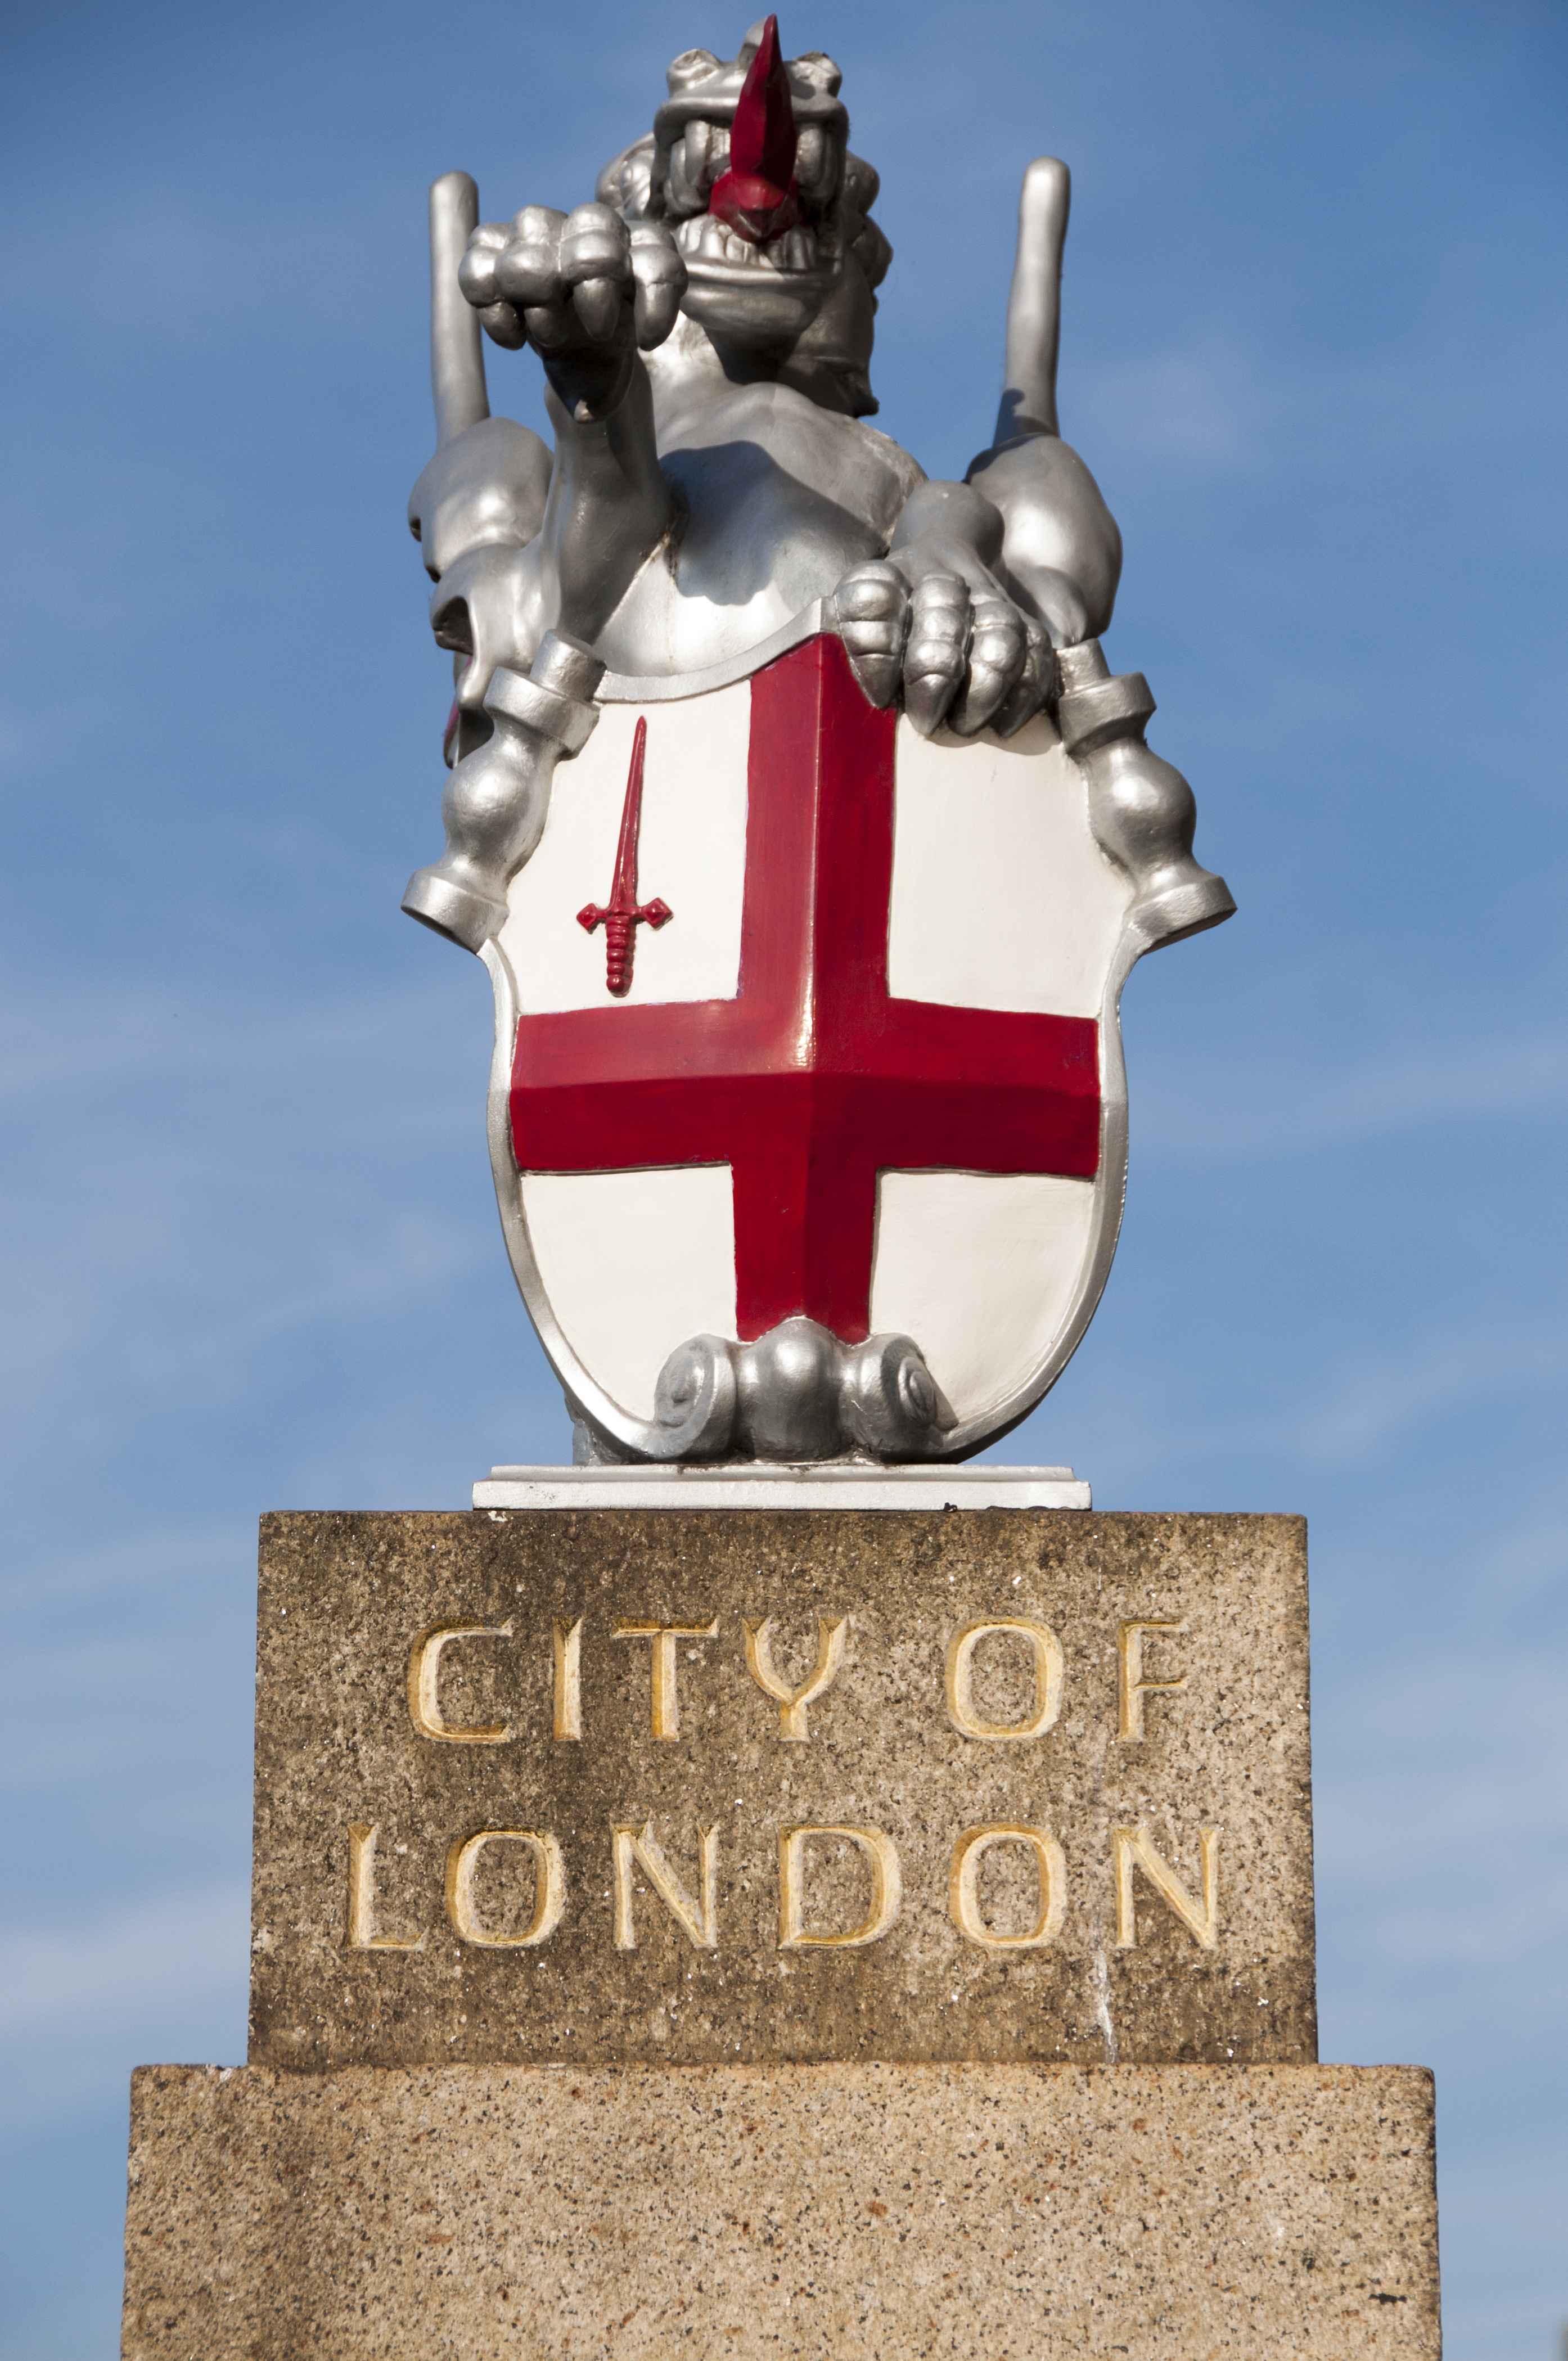
city, monument, statue, symbol, sculpture, london, escutcheon, city of london